Chouteau Springs, Missouri

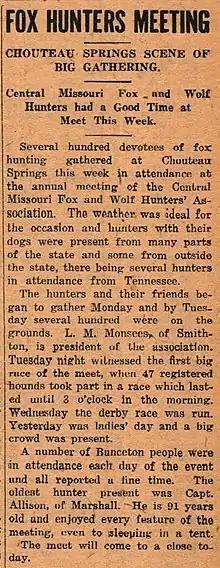
Chouteau Springs, Cooper County, Missouri was a frequent host of fox hunts in Missouri in the early 1900s {Bunceton (Missouri) Eagle, circa 1920}

The U.S. Post Office "Chouteau" was established in 1890 and remained in operation until 1896. The following were appointed as U.S. Postmasters of the Chouteau post office: Homer Edson (appointed 18 June 1890), George Gross (23 January 1891), Benj Bowles (11 September 1891), Hiram Shrout (9 July 1892), Mary Shrout (16 June 1893). Chouteau post office responsibilities reverted to Lamine on 4 January 1896.